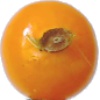
Label: physalis